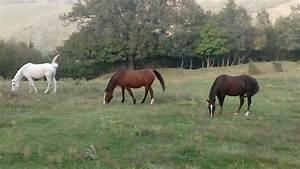
horse